Australian Inland Mission Hospital, Birdsville

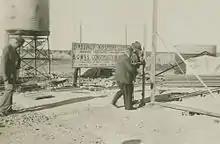
Governor Sir John Lavarack setting the corner post, 1952

In February 1952 a prefabricated steel building was ordered from the Sidney Williams factory in Sydney. The materials were transported from Sydney by road to Birdsville via Broken Hill, Marree and the Birdsville track, a journey. The Rev. Les McKay spent a year in Birdsville assisting with the re-building. The Queensland Governor, John Lavarack, visited Birdsville for the first time in June 1952 to set the corner post.